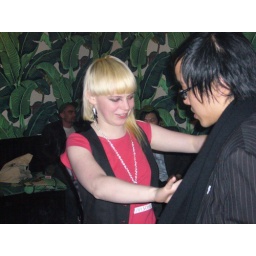
excellent scottish girl in the green room @ Presets &amp;amp; Ed Banger @ Hiro Ballroom, March 30